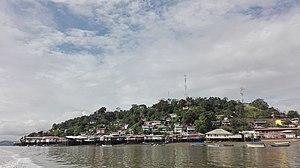
La Palma est la capitale de la province de Darién, à l'est du Panama.